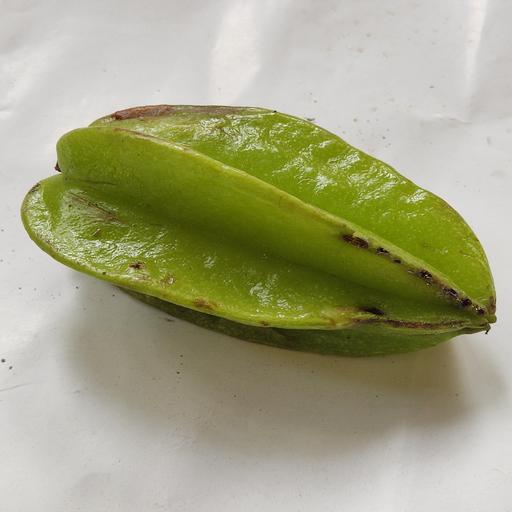
Crop type: Carambola